Zoran Lutovac

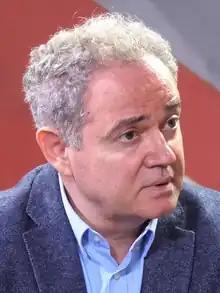
Lutovac in 2020

Zoran Lutovac (born 7 August 1964) is a Serbian politician and former diplomat who served as the president of the Democratic Party from 2018 to 2024. A former ambassador of Serbia to Montenegro between 2008 and 2013, he has served as one of the vice-presidents of the National Assembly of Serbia from 2022 to 2024.